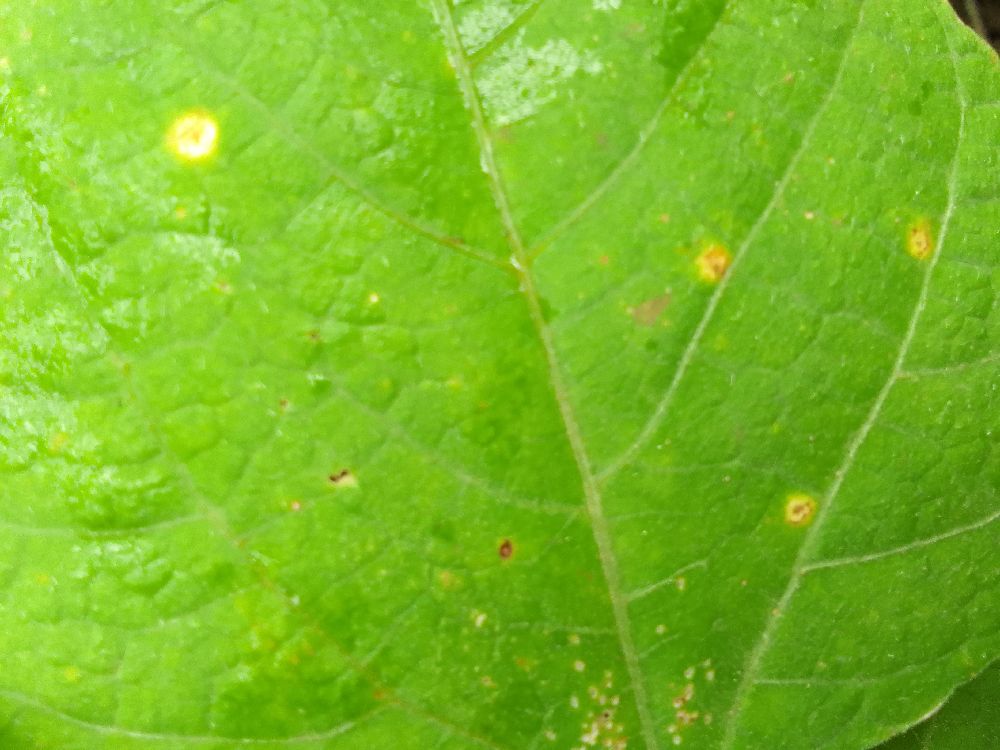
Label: rust